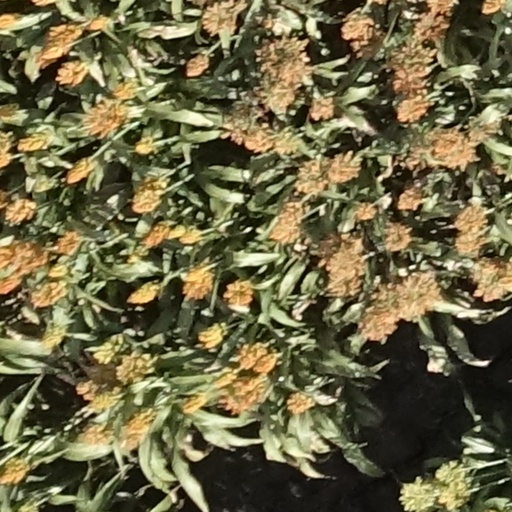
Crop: sorghum